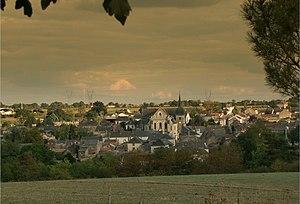
Panorama de la commune de Chanzeaux (Maine-et-Loire, France) depuis la Montée.
L'église Saint-Pierre est une église catholique située à Chanzeaux, en France.
Chanzeaux est une ancienne commune française située dans le département de Maine-et-Loire, en région Pays de la Loire.
Cet article recense les monuments historiques du sud de Maine-et-Loire, en France.